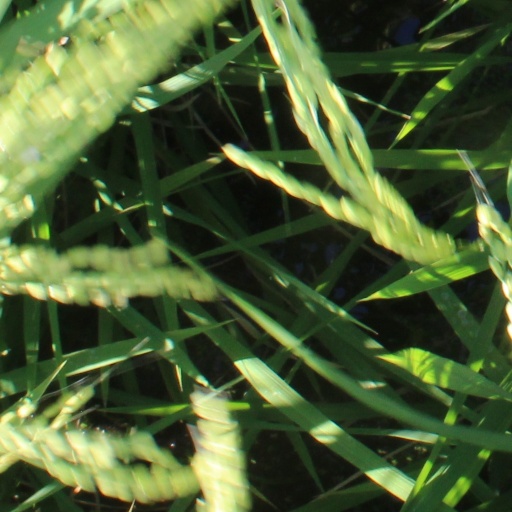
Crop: rice